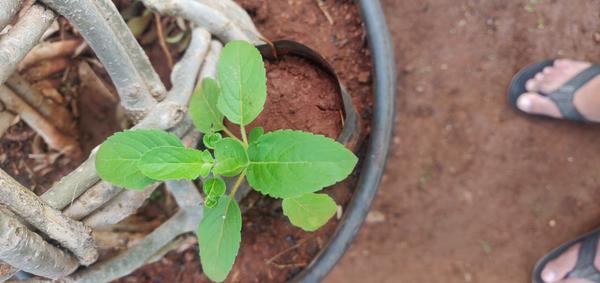
Plant: Tulasi